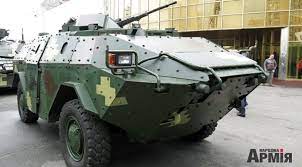
Label: BTR